Museum of Art Fakes

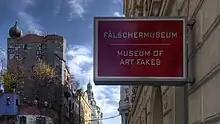
Museum of Art Fakes. Background left: the Hundertwasserhaus.

The Museum of Art Fakes is a museum of faked and forged artworks that opened in Vienna, Austria in 2005. This small, privately run museum in the Landstraße district, founded by Diana Grober and Christian Rastner, describes itself as "the world's only genuine art forgery museum"